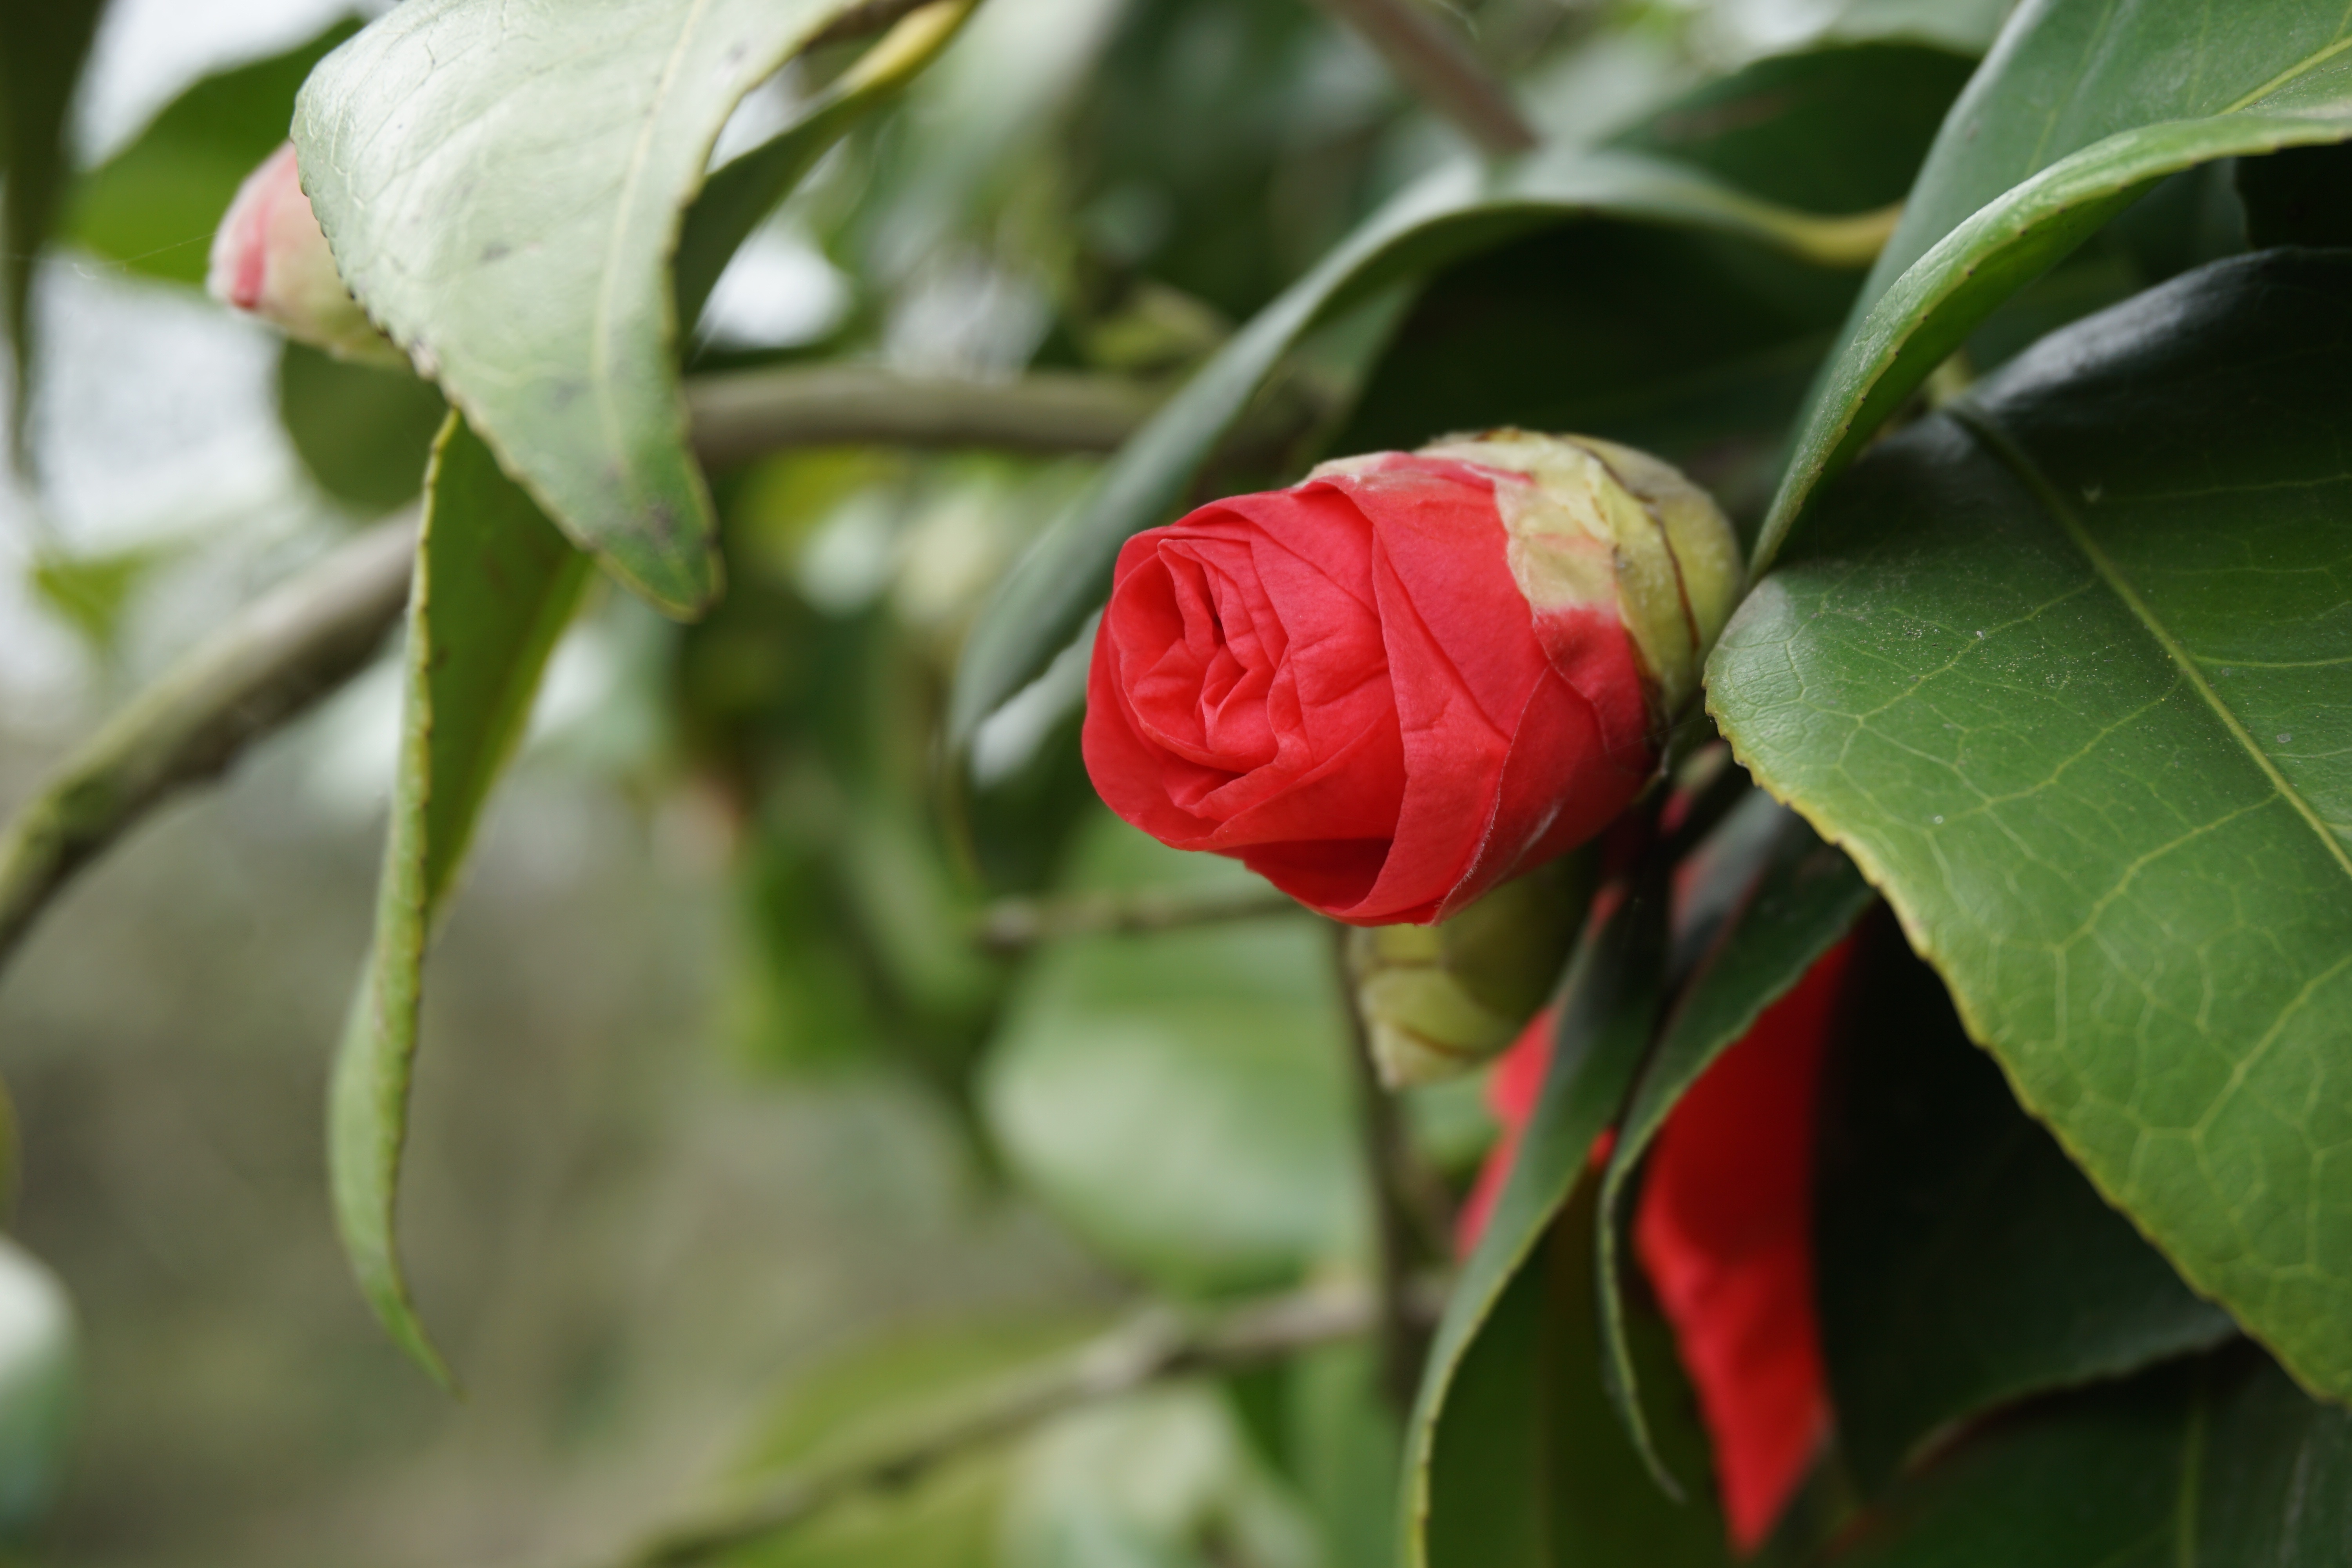
blossom, plant, leaf, flower, produce, botany, flora, flowers, beautiful, bud, camellia, stunning, natural landscape, red flowers, theaceae, flowering plant, land plant, japanese camellia